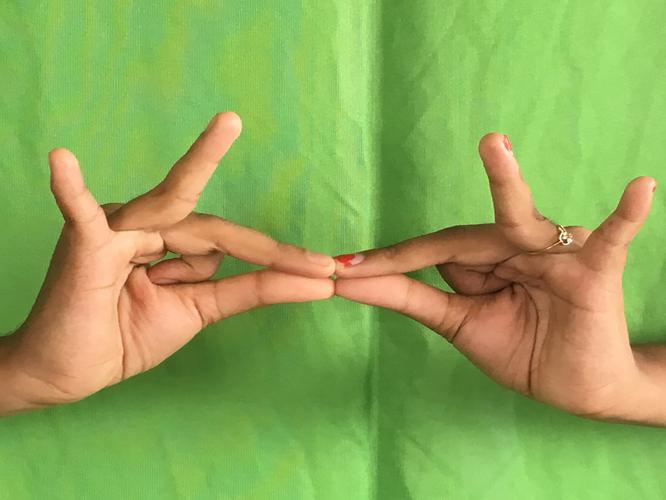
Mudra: Sakata
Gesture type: double_hand